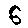
Label: 6